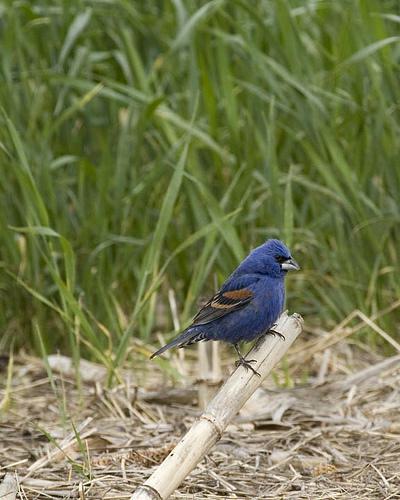
A photo of a blue grosbeak